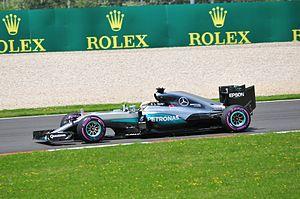
Le Grand Prix automobile d'Autriche 2016, disputé le 3 juillet 2016 sur le Red Bull Ring, est la 944ᵉ épreuve du championnat du monde de Formule 1 courue depuis 1950. Il s'agit de la trentième édition du Grand Prix d'Autriche comptant pour le championnat du monde de Formule 1, la vingt-huitième disputée sur le circuit de Spielberg, et de la neuvième manche du championnat 2016.